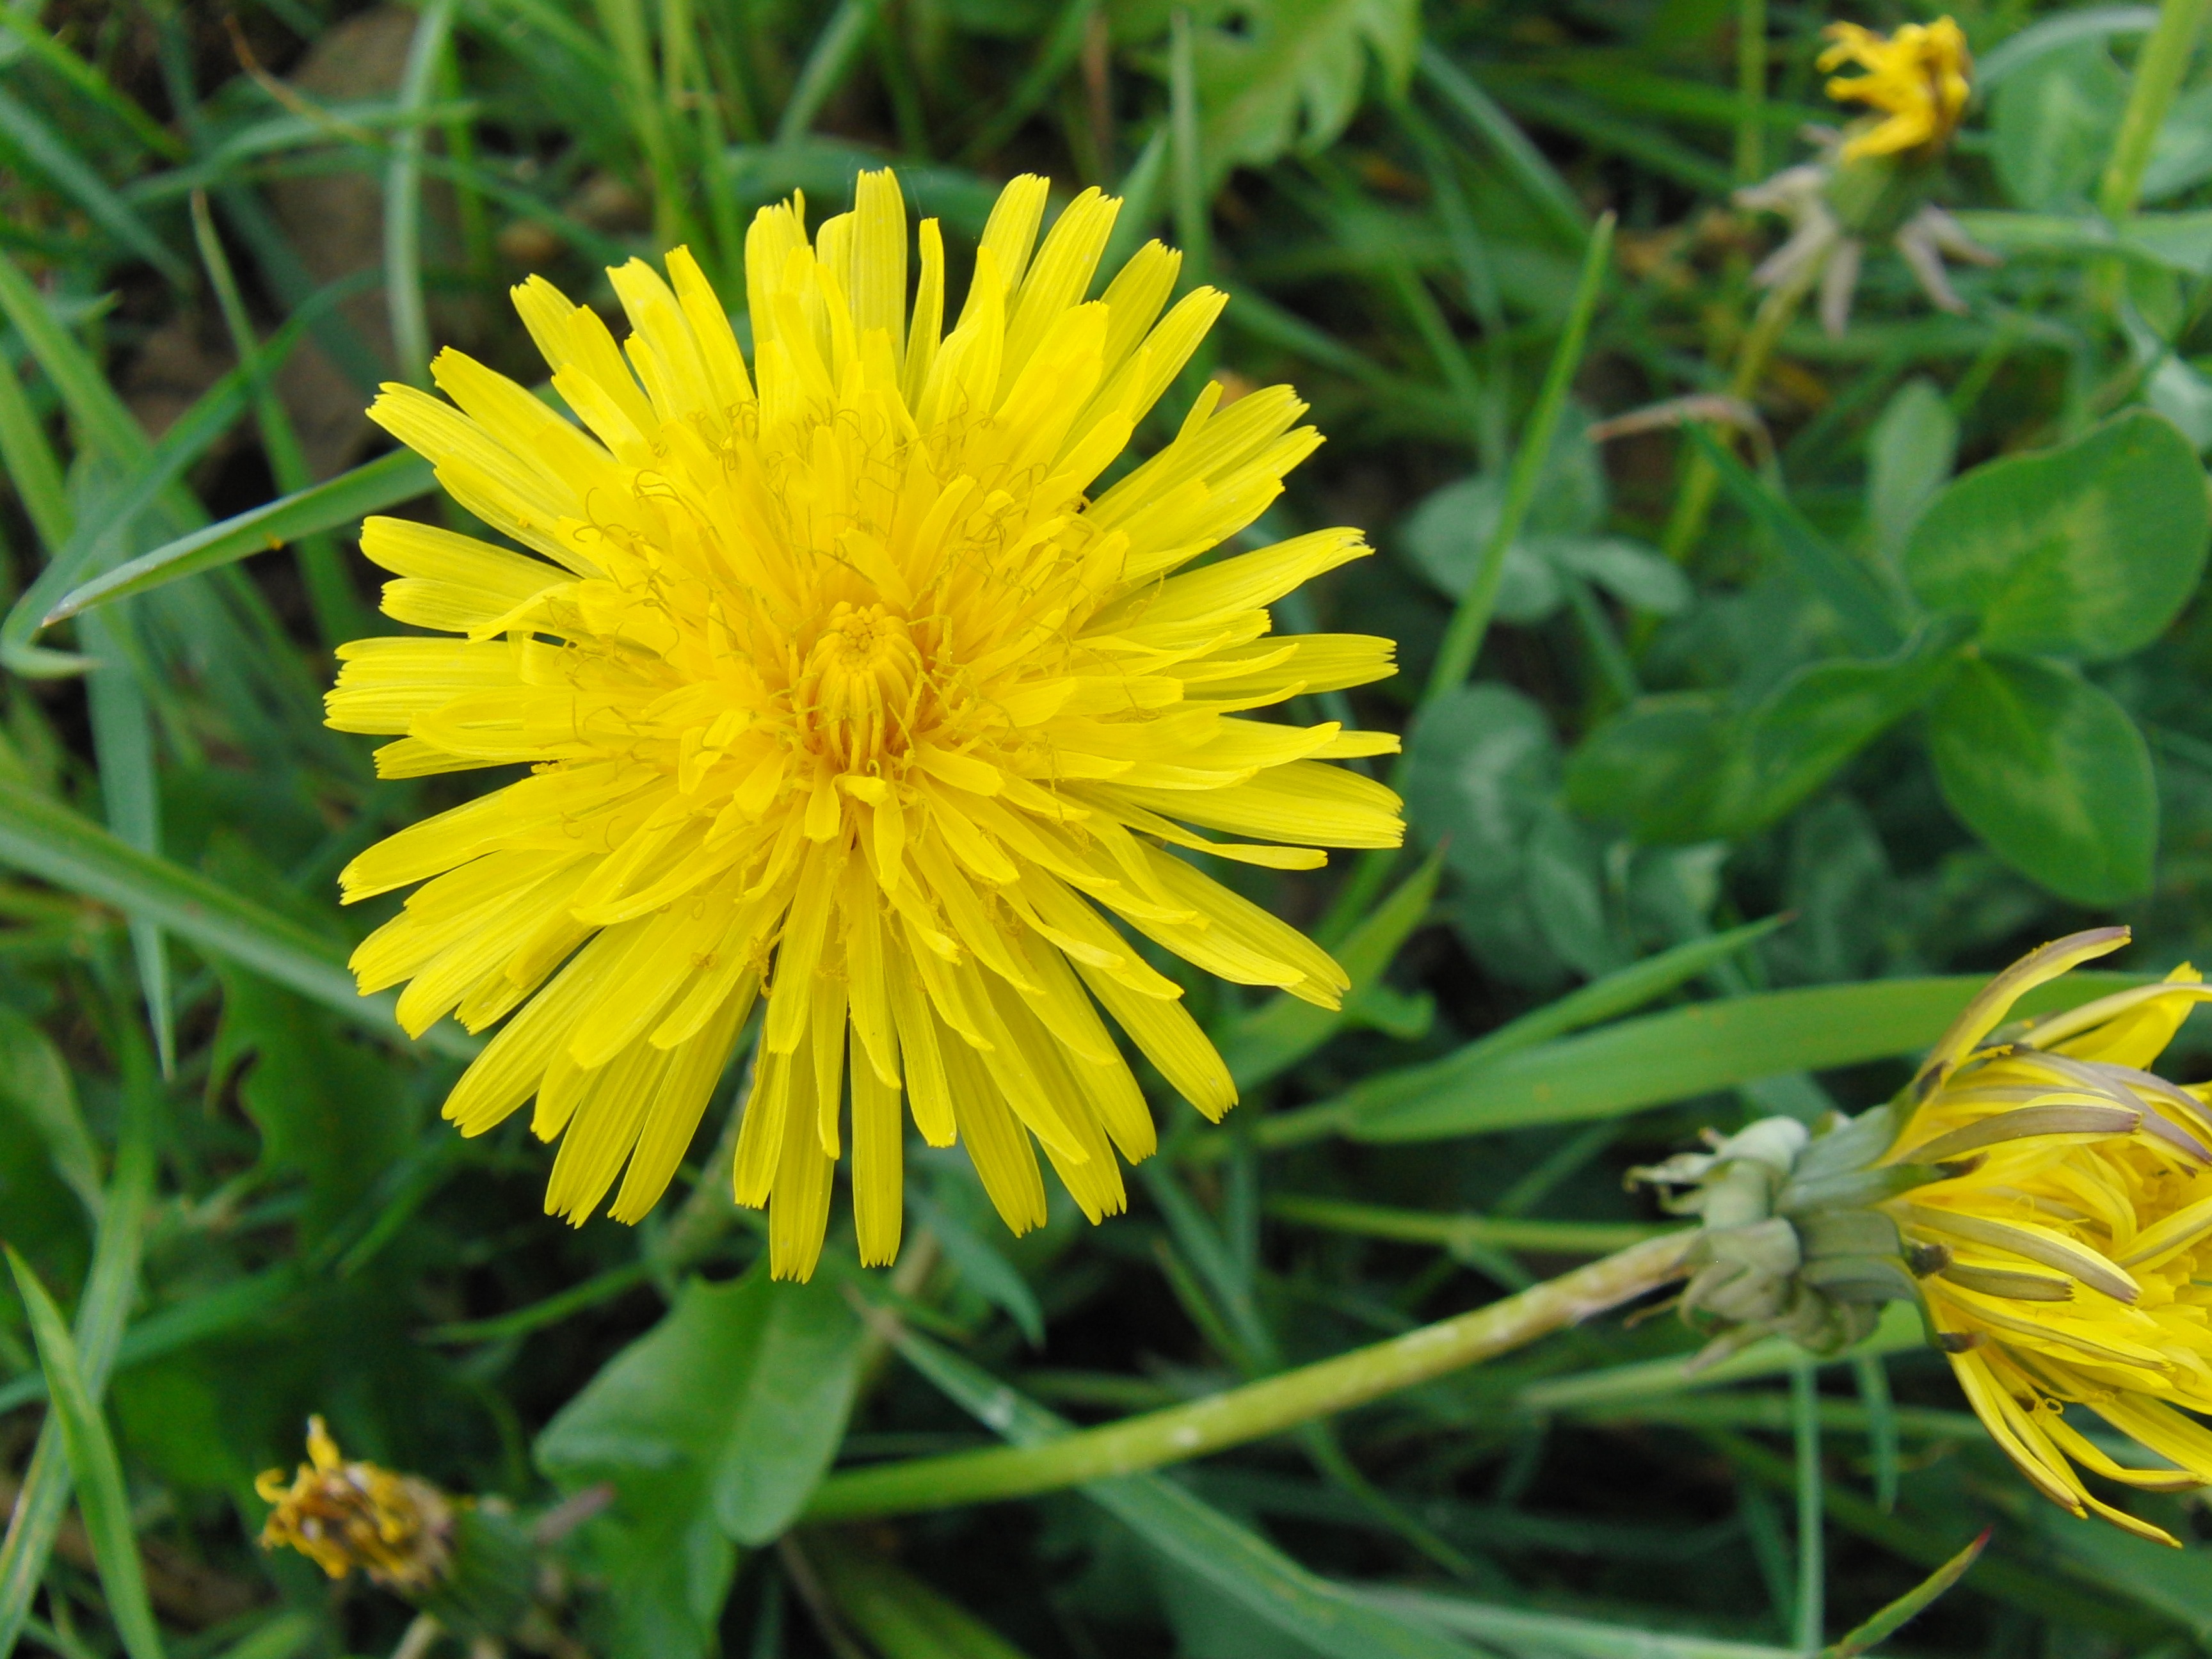
plant, meadow, dandelion, flower, petal, summer, herb, botany, yellow, flora, wildflower, pointed flower, macro photography, flowering plant, common dandelion, daisy family, calendula, natural plant, annual plant, land plant, flatweed